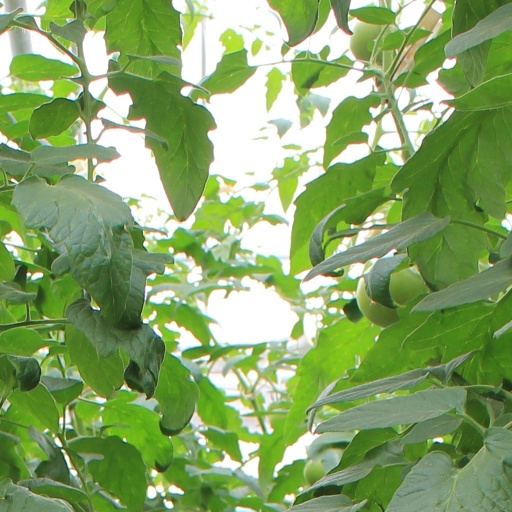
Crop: tomato